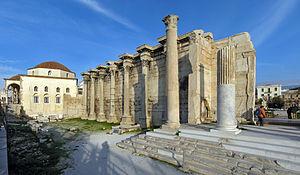
L'agora romaine est une ancienne place publique d'Athènes. L'agora désigne dans la Grèce antique le marché central et le lieu de rassemblement d'une ville. Le terme correspond au forum de la civilisation romaine. Il y avait à Athènes deux agoras voisines mais distinctes : l'une est l'agora d'Athènes proprement dite qui remonte au VIᵉ siècle av. J.-C., l'autre, un peu plus à l'est, a été établie sous la domination romaine.